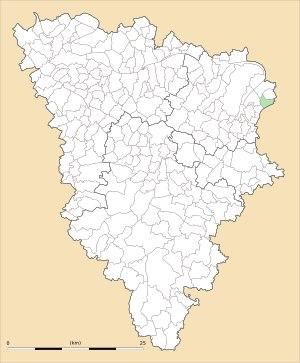
Carrières-sur-Seine est une commune du département des Yvelines, dans la région Île-de-France, située à sept kilomètres environ à l'est de Saint-Germain-en-Laye et limitrophe de Chatou.